History of CD Leganés

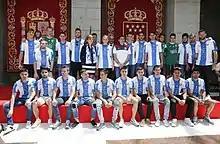
The team that won the historic promotion to the First Division in 2016.

Jesús Polo took over again and hired Juan José Martín Delgado as coach. The difficult situation affected the club, which suffered a series of poor results (only three wins in twenty games to be played) and was finally relegated to the Second Division B, in nineteenth place, after losing in Butarque to Córdoba, with a lone goal by Nico Olivera on the last day of the championship, which saved his team thanks to those three points.